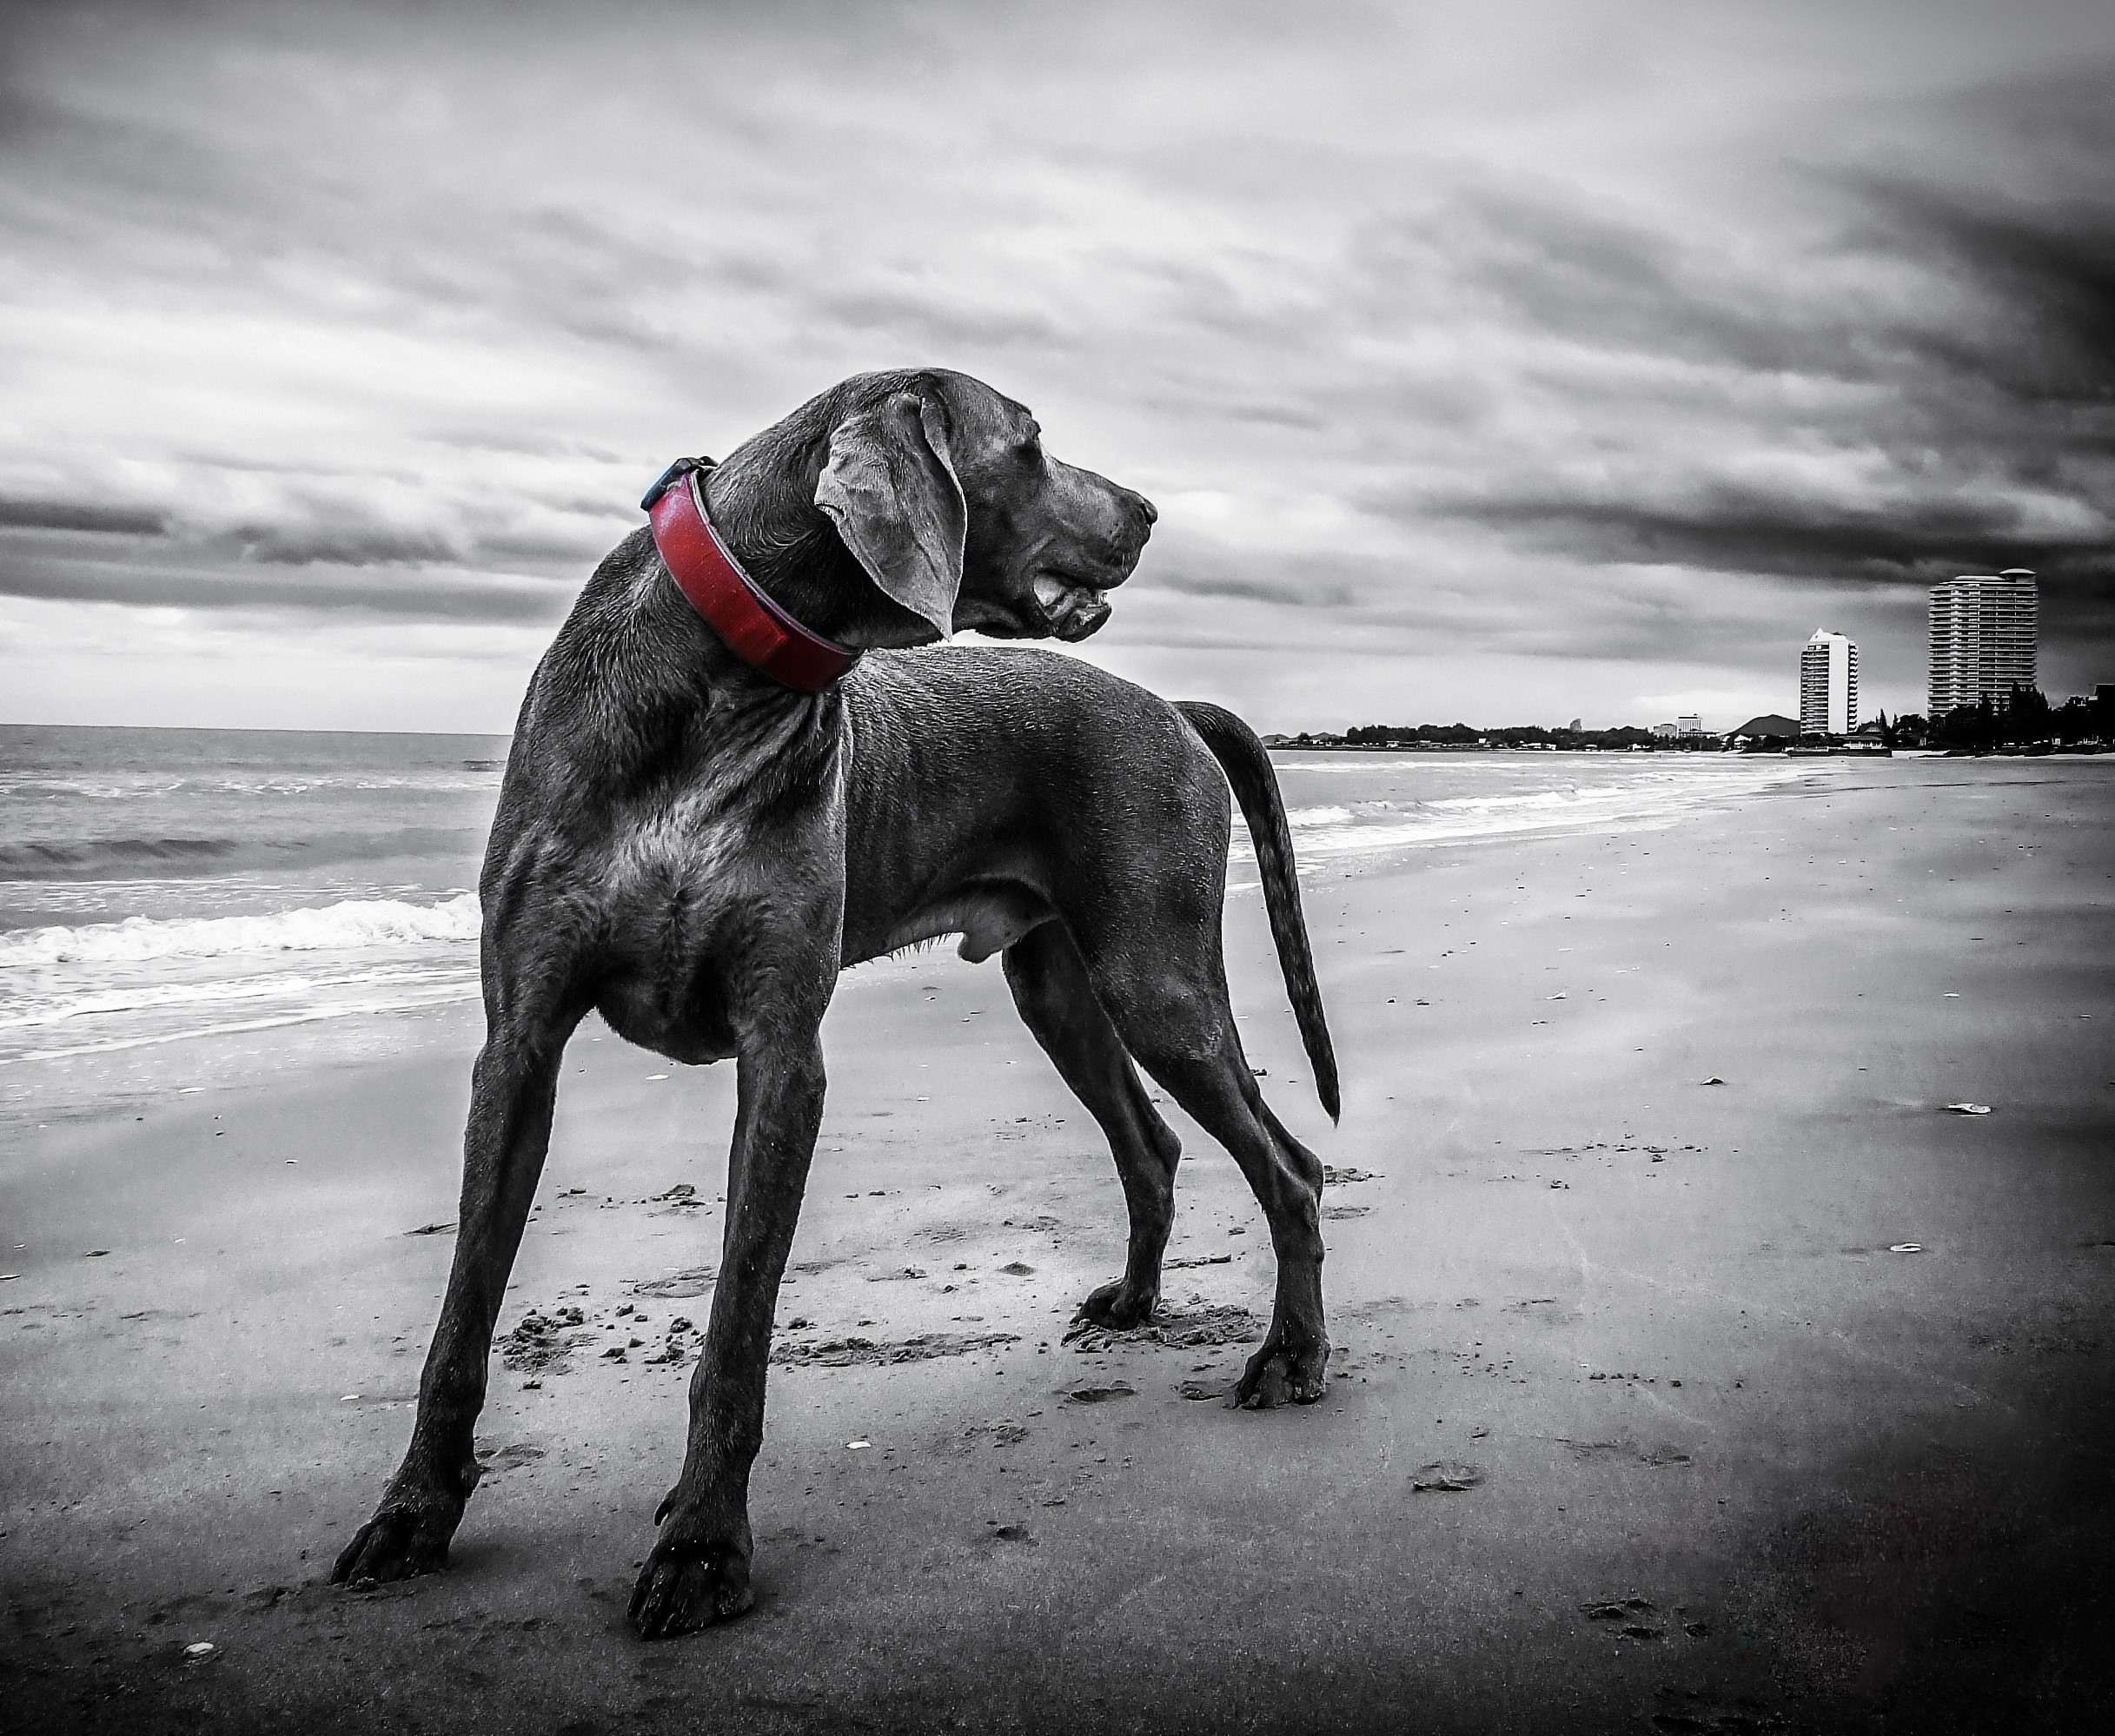
beach, sea, water, sand, ocean, black and white, white, dog, animal, canine, pet, seascape, mammal, black, monochrome, seashore, vertebrate, monochrome photography, dog like mammal